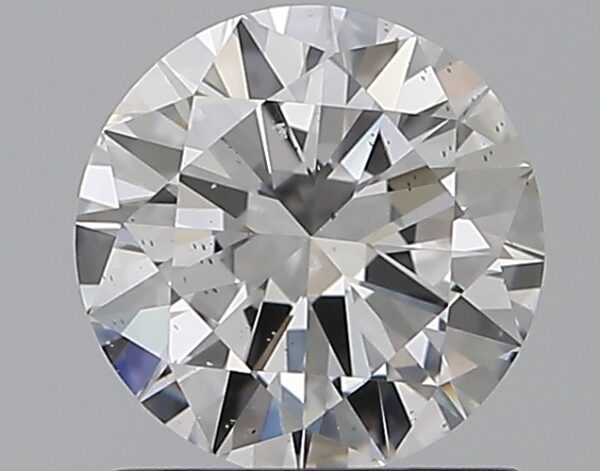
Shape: round
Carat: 0.9
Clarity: SI1
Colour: D
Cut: VG
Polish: EX
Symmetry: GD
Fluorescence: N
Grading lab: GIA
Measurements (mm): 6.2 x 6.26 x 3.71